Annunciation in Christian art

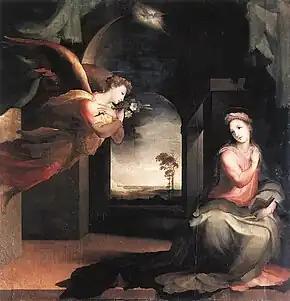
Domenico Beccafumi, 1545

The Annunciation has been one of the most frequent subjects of Christian art. Depictions of the Annunciation go back to early Christianity, with the Priscilla catacomb in Rome including the oldest known fresco of the Annunciation, dating to the 4th century.